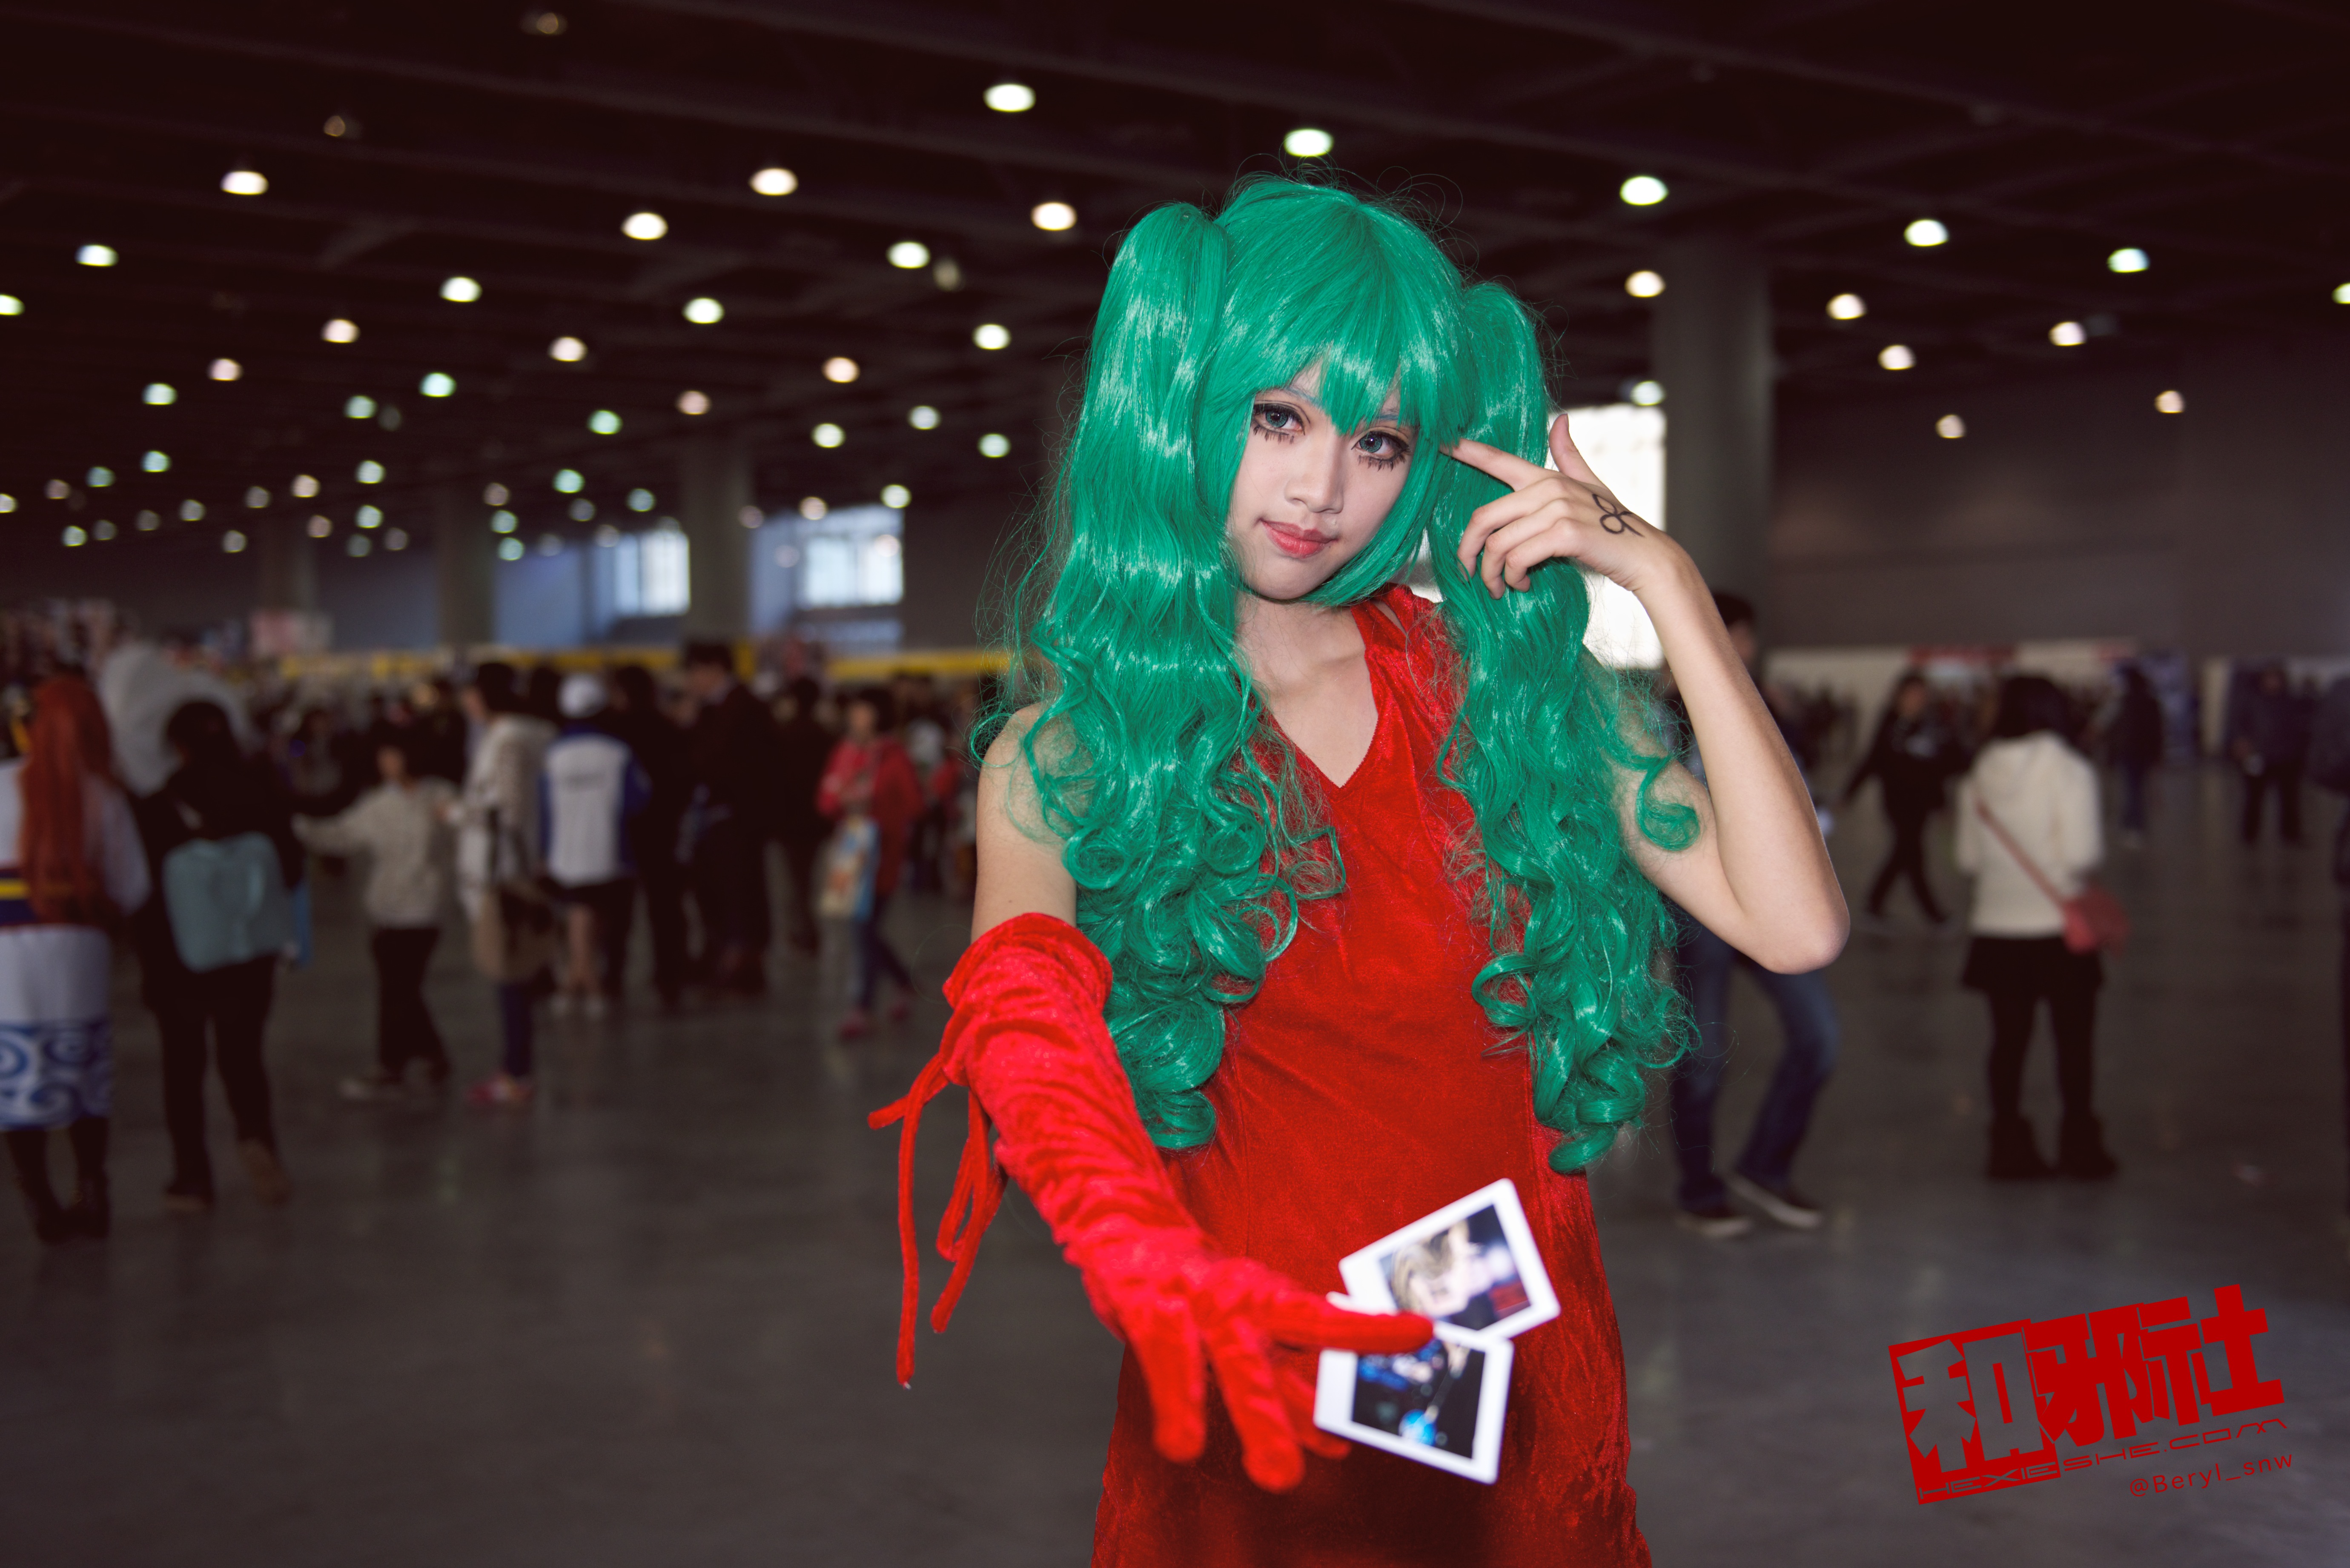
girl, play, cute, portrait, nikon, clothing, cosplay, girls, japanese, f28, 2470, costume, d800e, anime, comic, comiccon, convention